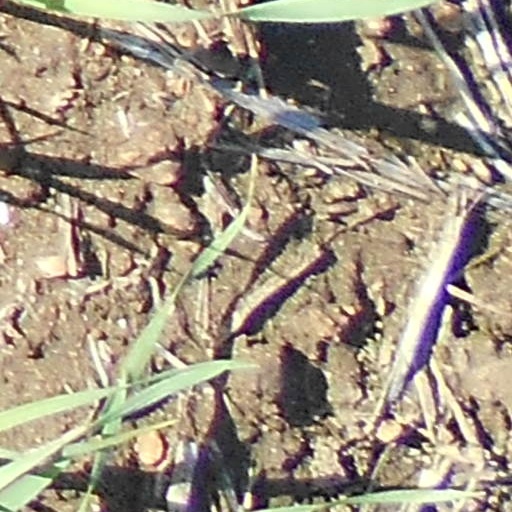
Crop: wheat